Outerra

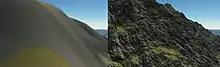
An example of how Outerra relies on fractal calculations for terrain rendering

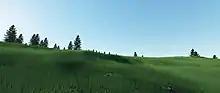
A landscape from the Outerra Anteworld engine

The developers of Outerra in 2012 released an alpha tech-demo for the engine called "Anteworld" (the name comes from the Latin prefix "Ante-", meaning "prior-to in time" - "A world that was") that consists of a digital replica of the whole planet Earth at a 1:1 scale. The virtual world can be explored in a free-camera mode as well as in vehicles such as planes, boats and cars. It also features a first person walking mode. For the mirror world real world data was used - ingame the user can blend in an embedded Google Maps of real Earth that is synchronized with the current camera position. Since June 2013 Anteworld provides support for Oculus Rift. Furthermore, user-made objects such as houses and vehicles can be spawned and used in the sandbox game. While the tech-demo is free some features require an upgrade to the $15 full version. An accompanying novella that is loosely tied to the game written by C. Shawn Smith is planned as well.